Melchior Lorck

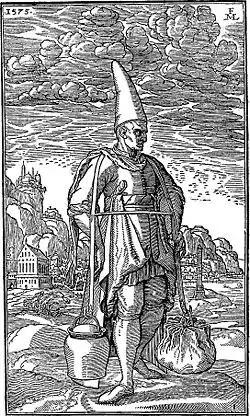
Melchior Lorck, The Janissaries' cook, 1575. Copenhagen, The Royal Library

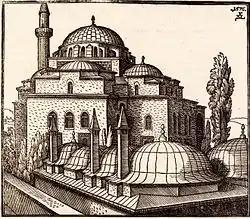
Melchior Lorck, Atik Ali Pasha mosque, woodcut, 1576. Copenhagen, The Royal Library

While still employed as "Hartschier" Lorck proceeded with the idea of publishing a book on Turkey, as he promised in the "Soldan Soleyman...". In a letter to the Danish king, Frederik II, of May 19, 1575, he indicated that he had problems financing his publication and asked for economic support to this end. In the years from 1570 to this date, Lorck had managed to get a number of blocks for woodcuts cut after his drawings from Turkey (most likely in Antwerp). 12 woodcuts with motifs with architectural monuments are dated 1570, while 5 woodcuts with members of the Turkish army and its entourage are dated 1575. In the years to come this core would grow into a total of the 128 woodcuts that make up the "Turkish Publication" as we know it today. Only a few preparatory drawings have come down to us, at least one suggesting that the entire range of planned motifs was somewhat larger than what we know of (i.e. the drawing with "The Shooing of Oxen" in the Hermitage Museum, St. Petersburg (inv. no. 38 225)).